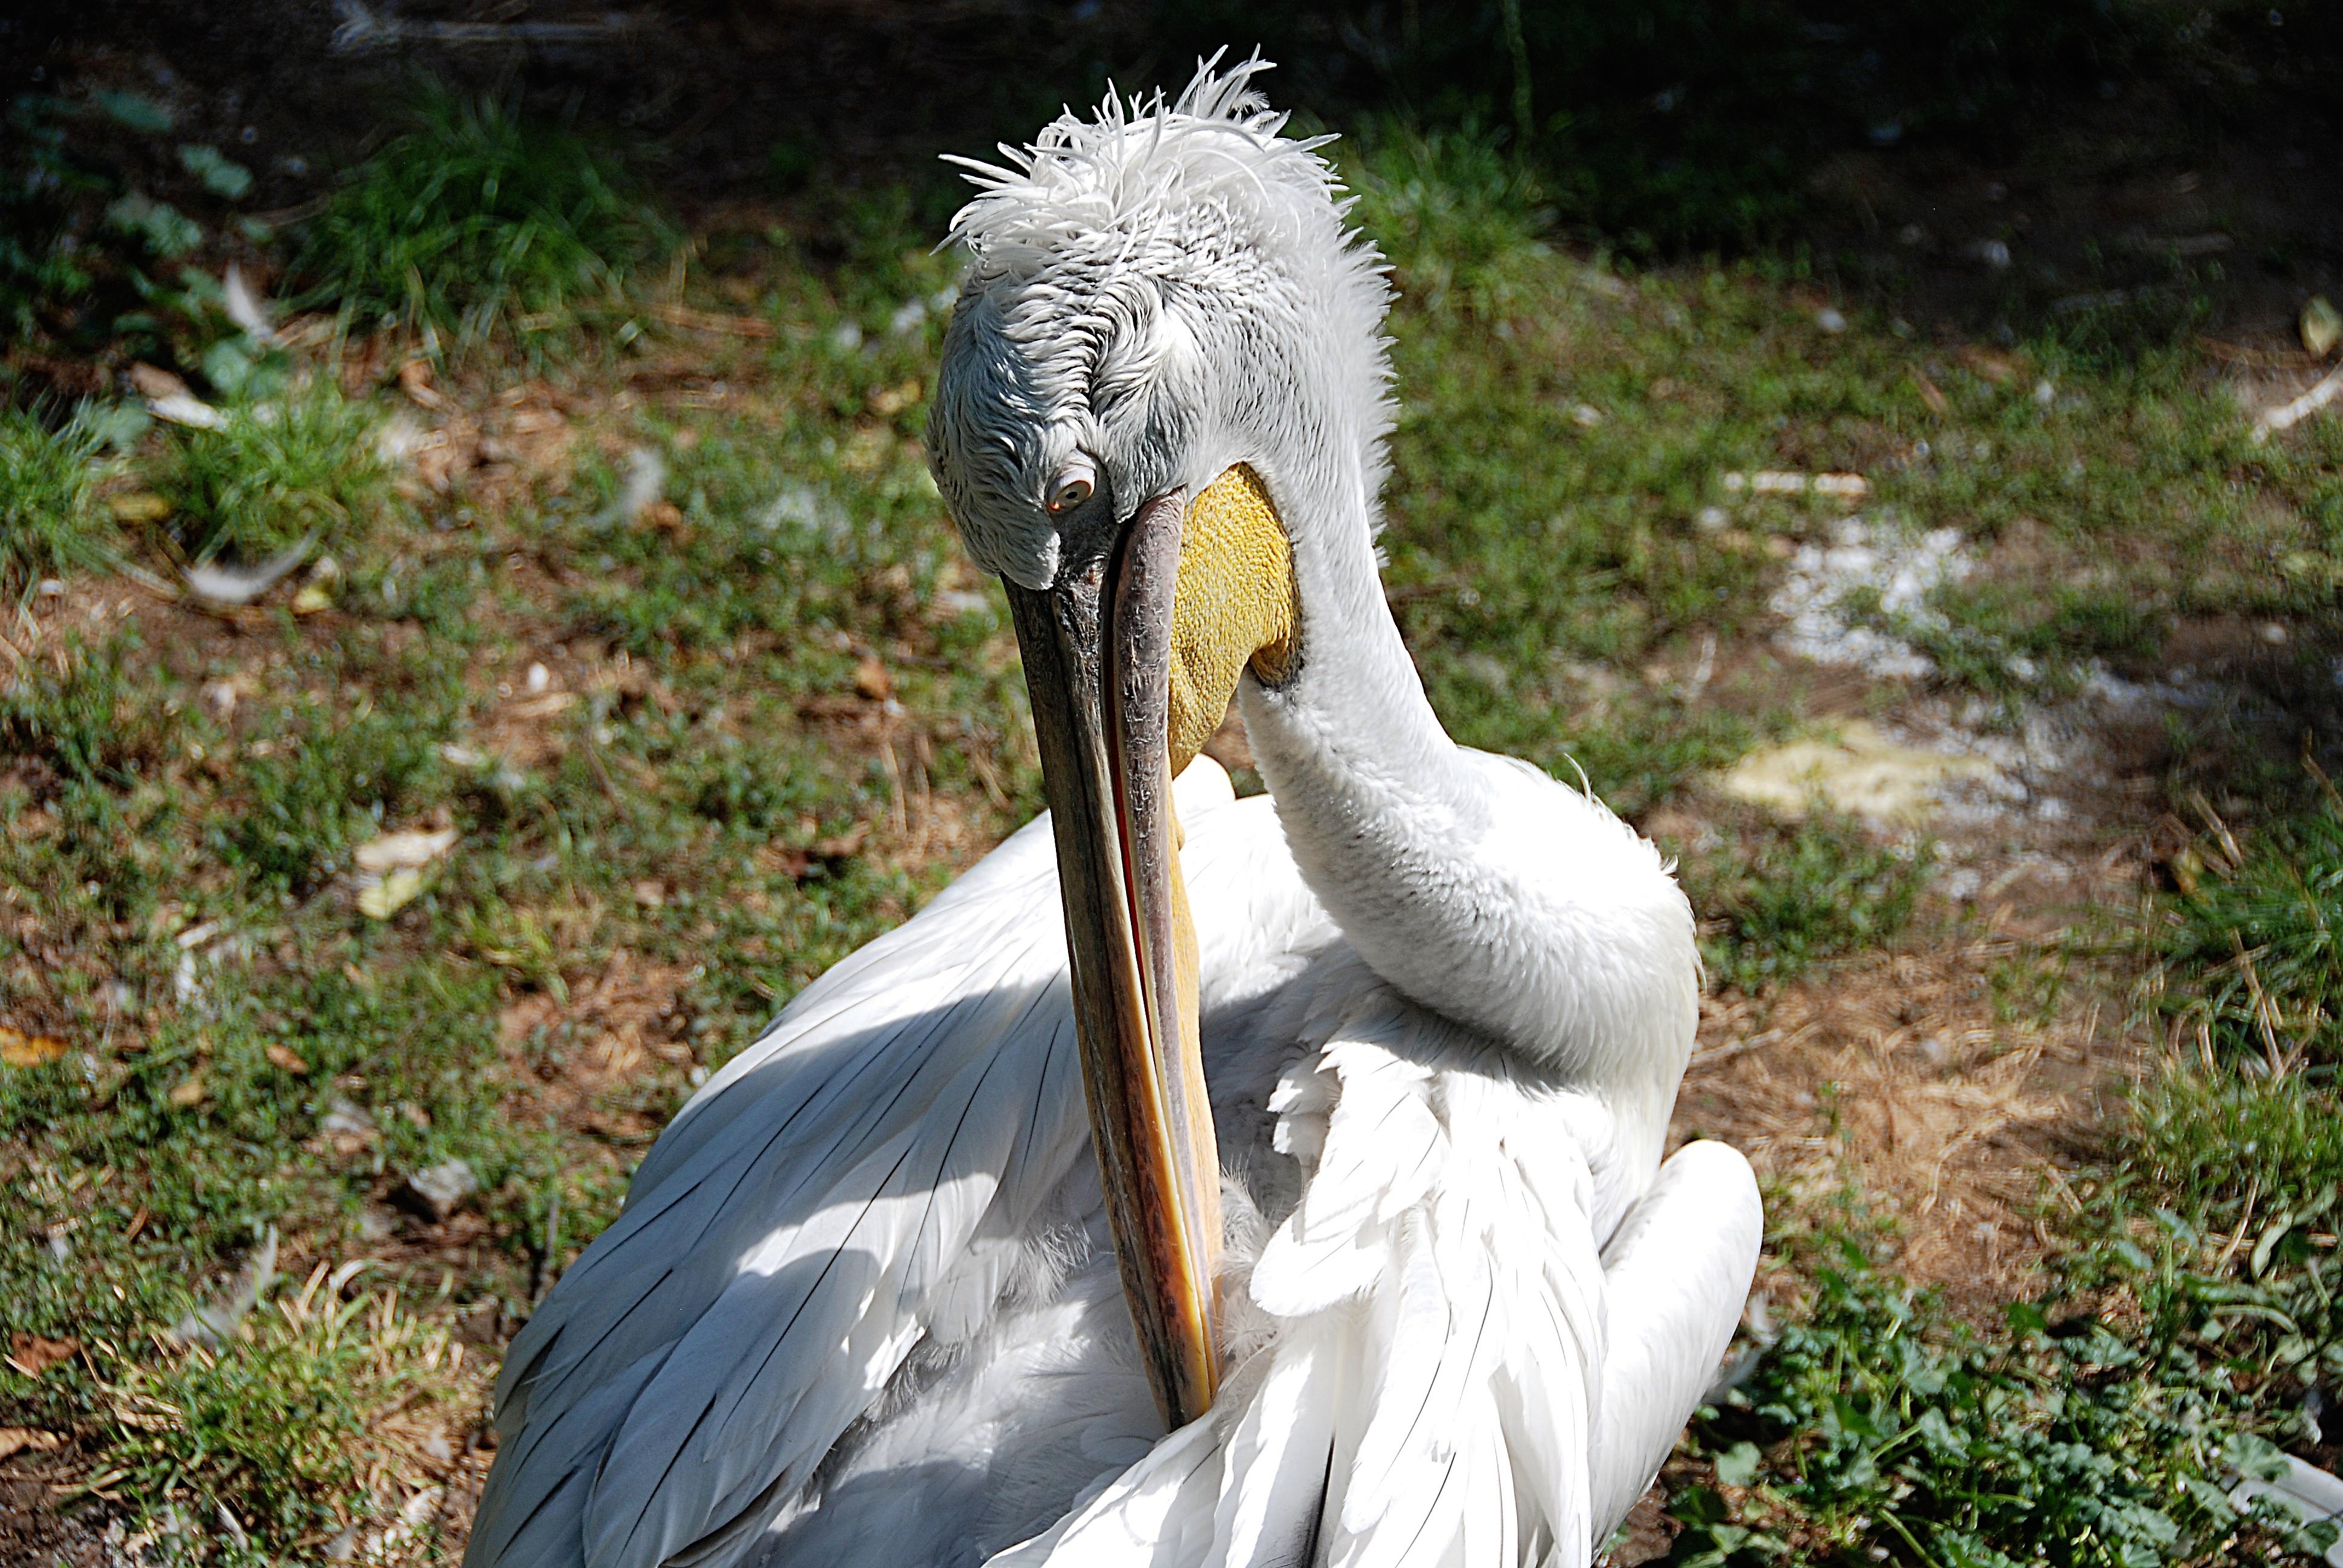
bird, pelican, seabird, wildlife, zoo, beak, clean, fauna, stork, plumage, vertebrate, pelikan, water bird, pelecaniformes, ciconiiformes